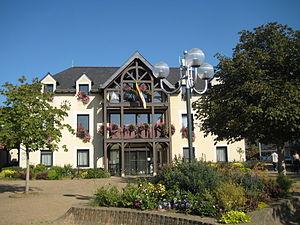
Mairie d'Acigné
Acigné est une commune française située dans le département d'Ille-et-Vilaine, en région Bretagne, peuplée de 6 740 habitants. Elle fait partie des quarante-trois communes de Rennes Métropole.
Rennes Métropole est une métropole française, située dans le département d'Ille-et-Vilaine et la région Bretagne. Elle compte 447 429 habitants en 2017. La métropole est composée de 43 communes au 1ᵉʳ janvier 2017.